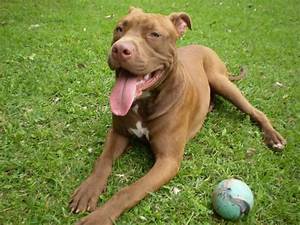
Label: dog